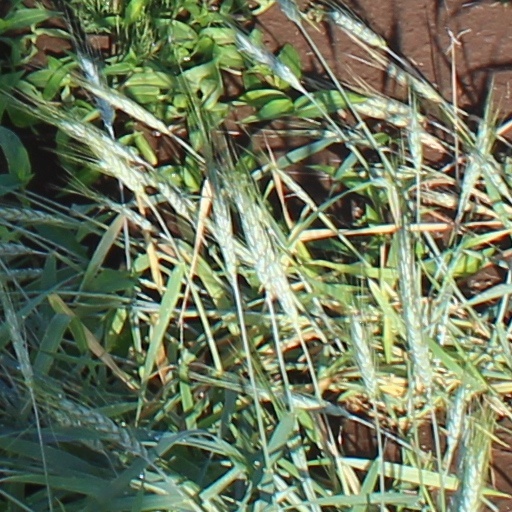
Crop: wheat